Sophie Howard (footballer)

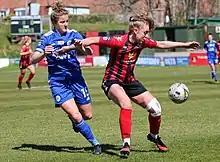
Howard (15) with Leicester City in April 2021

In July 2018, Howard joined English club Reading. In June 2020, Reading announced that Howard had left the club at the conclusion of her contract. Two months later, in August, Howard signed for Leicester City ahead of the 2020–21 FA Women's Championship season. She helped the club top the Championship comfortably, sitting eight points ahead of second-placed Durham, and get promoted to the 2021–22 FA WSL. During the season, Howard was a regular starter and continued to be a key player for Leicester City. In 2024, Howard became one of two players to make 100 appearances for the club.